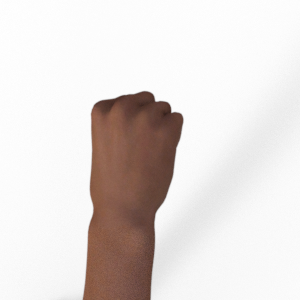
Label: rock